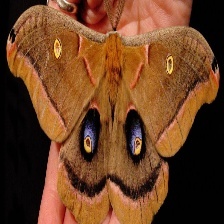
Species: POLYPHEMUS MOTH